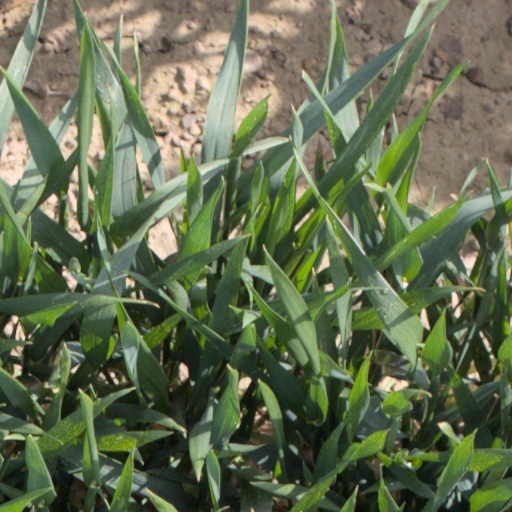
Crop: wheat